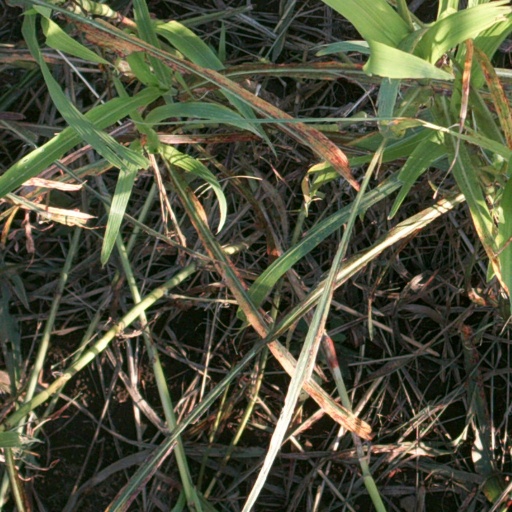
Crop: sorghum